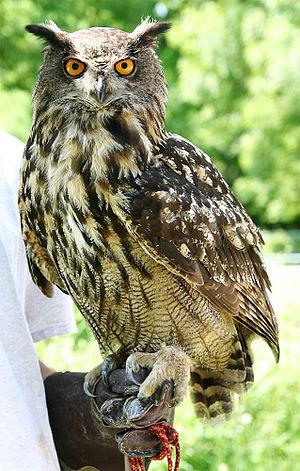
Le genre Bubo regroupe des rapaces nocturnes de grande taille appartenant à la famille des Strigidae, en majorité des grands-ducs, mais aussi le Harfang des neiges.
Ansouis est une commune française située dans le département de Vaucluse, en région Provence-Alpes-Côte d'Azur.
Saint-Rémy-de-Provence est une commune française du département des Bouches-du-Rhône. Située dans la région Provence-Alpes-Côte d'Azur, Saint-Rémy-de-Provence est la petite capitale des Alpilles. À la suite du décret du 30 janvier 2007, son territoire est classé au sein du parc naturel régional des Alpilles. Ville touristique et vinicole, elle possède un important patrimoine bâti et naturel.
Orgon est une commune française située dans le département des Bouches-du-Rhône en région Provence-Alpes-Côte d'Azur. Ses habitants sont appelés les Orgonnais.
Le Hibou grand-duc appelé aussi Grand-duc d'Europe est une espèce de rapaces nocturnes que l'on rencontre notamment en Europe. Il ne doit pas être confondu avec le Grand-duc d'Amérique. On l'appelle Eagle Owl en anglais.